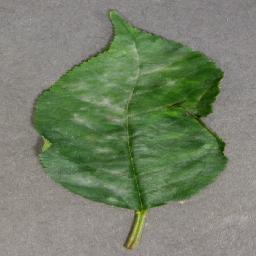
Label: Cherry___Powdery_mildew